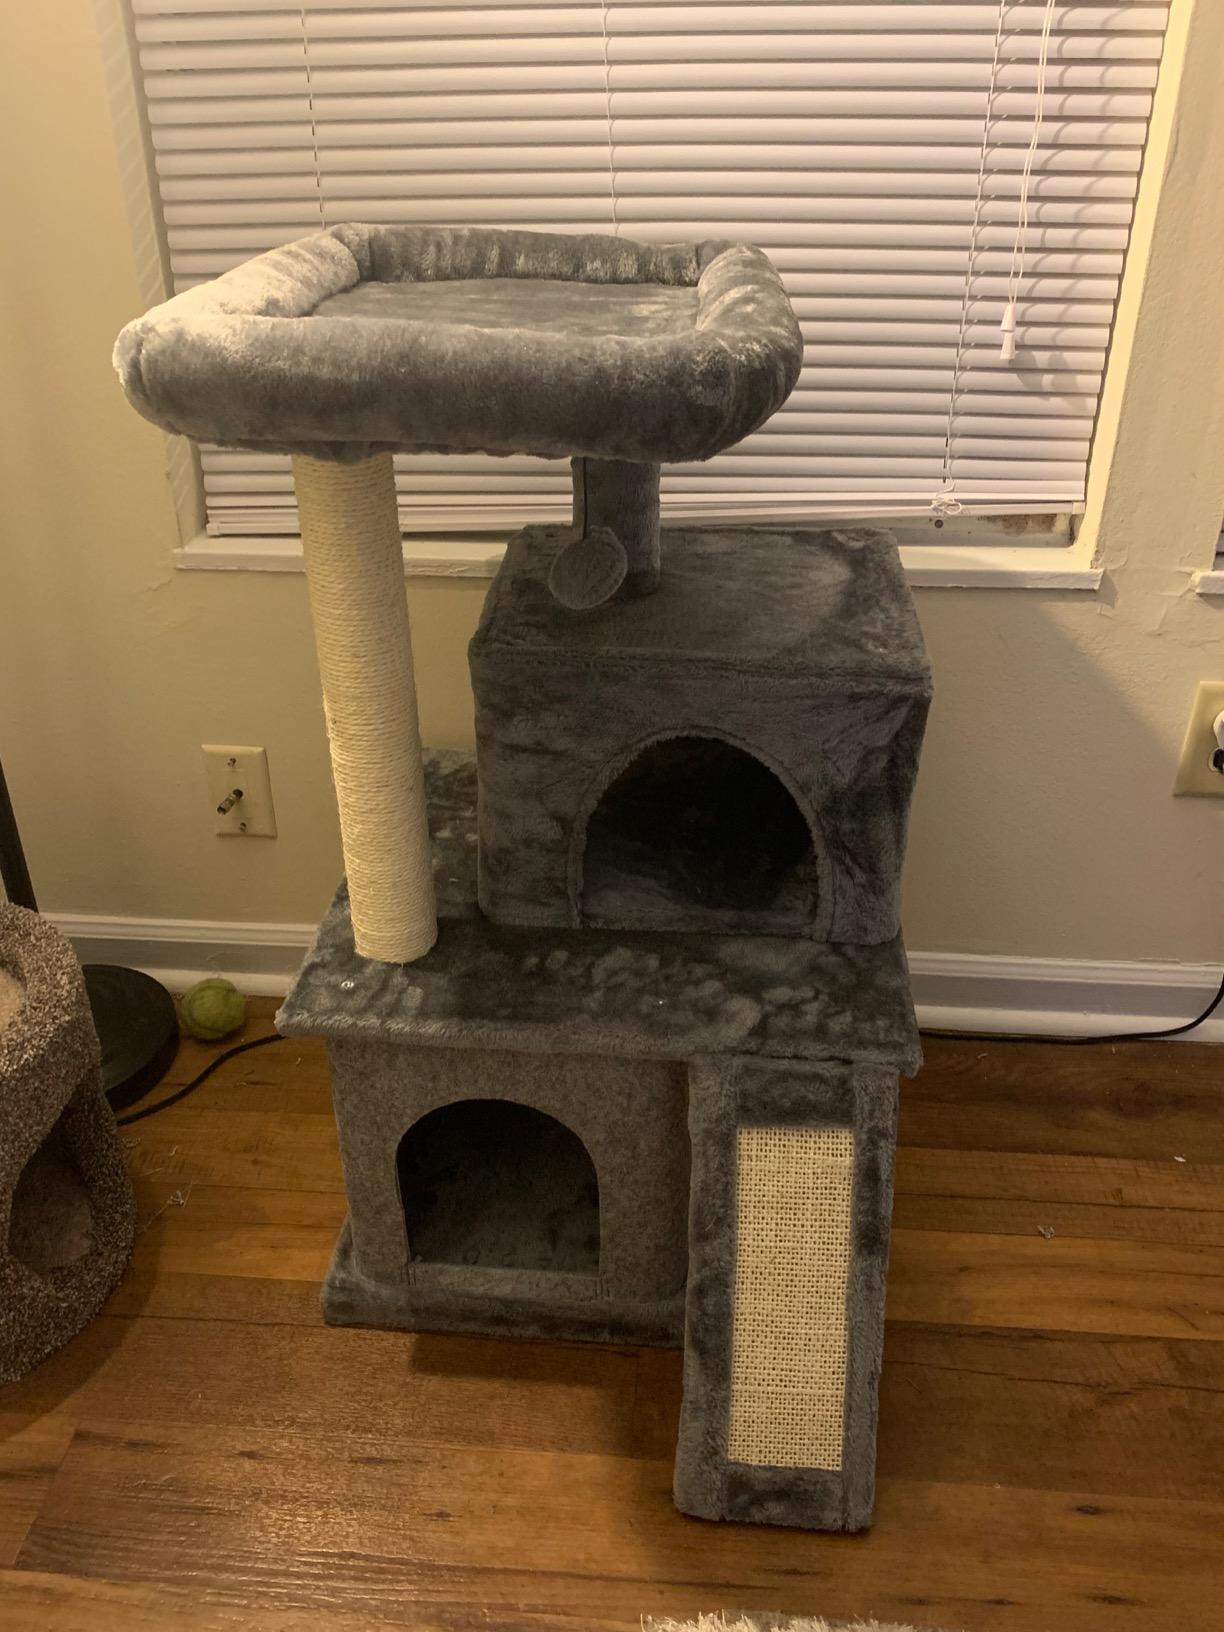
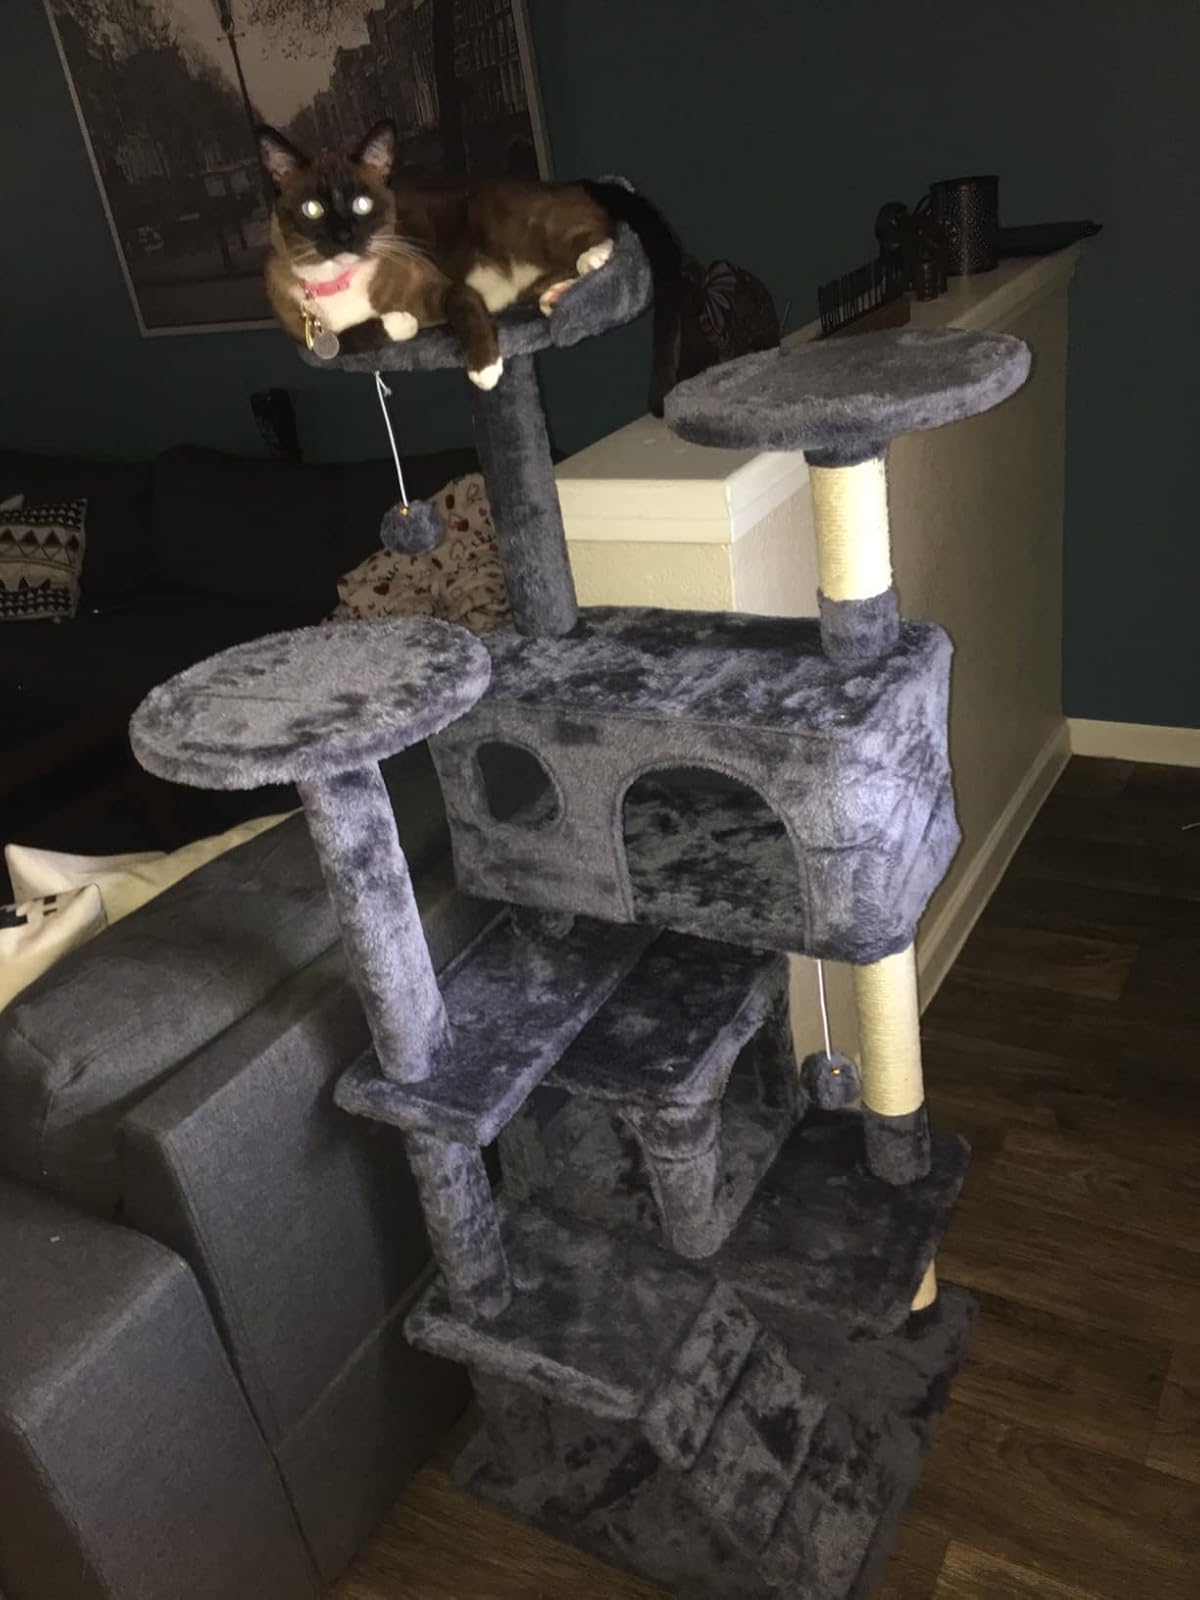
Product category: items_cat tree
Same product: no